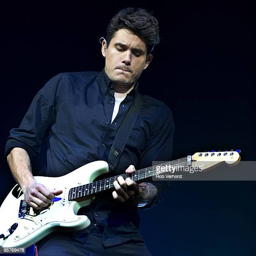
blues artist performs on stage playing guitar